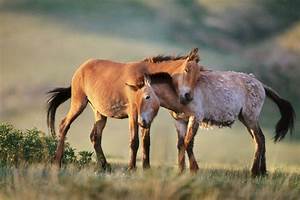
Label: horse